Lip sync

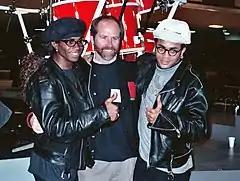
Milli Vanilli in 1990

In 1989, during a Milli Vanilli performance recorded by MTV at the Lake Compounce theme park in Bristol, Connecticut, what sounded to be a pre-recorded track of the group's song "Girl You Know It's True" jammed and began to skip, repeating the partial line "Girl, you know it's..." over and over. Due to rising public questions regarding the source of singing talent in the group, owner Frank Farian confessed to reporters on November 12, 1990, that Morvan and Pilatus did not actually sing on the records. As a result of American media pressure, Milli Vanilli's Grammy was withdrawn four days later, and Arista Records dropped the act from its roster and deleted their album and its masters from their catalog, taking the album "Girl You Know It's True" out of print in the process. After these details emerged, at least 26 different lawsuits were filed under various U.S. consumer fraud protection laws. On August 28, a settlement was approved that refunded those who attended concerts along with those who bought Milli Vanilli recordings. An estimated 10 million buyers were eligible to claim a refund.